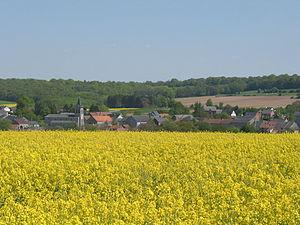
Thy-le-Bauduin (Belgique), les champs de colza en mai.
Thy-le-Bauduin est une section de la commune belge de Florennes située en Région wallonne dans la province de Namur.